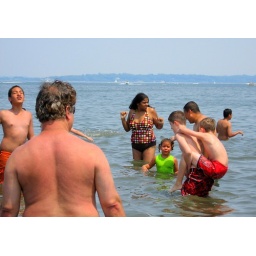
The lil girl in the green was upset becuz she got water splashed in her face.